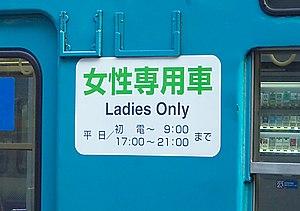
La ligne JR Kobe est une ligne de train japonaise exploitée par la West Japan Railway Company. Cette ligne reliant Osaka à Himeji constitue avec les lignes JR Kyoto et Biwako le service continu du réseau métropolitain de la zone de Kyoto, Osaka et Kobe. La Ligne JR Kobe est le surnom donné depuis 1988 à la section de la ligne Tōkaidō entre la gare d'Osaka et la gare de Kobe, ainsi qu'à la section de la ligne Sanyō entre la gare de Kobe et la gare de Himeji. Comme la société de transport Hankyu Corporation possède également une ligne de chemin de fer nommé ligne Kobe, afin d'éviter toute confusion, il a été rajouté à la ligne Kobe de la JR West, le terme devant le nom Kobe.